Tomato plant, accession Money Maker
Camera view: vertical (180 deg); turntable rotation: 150 degrees
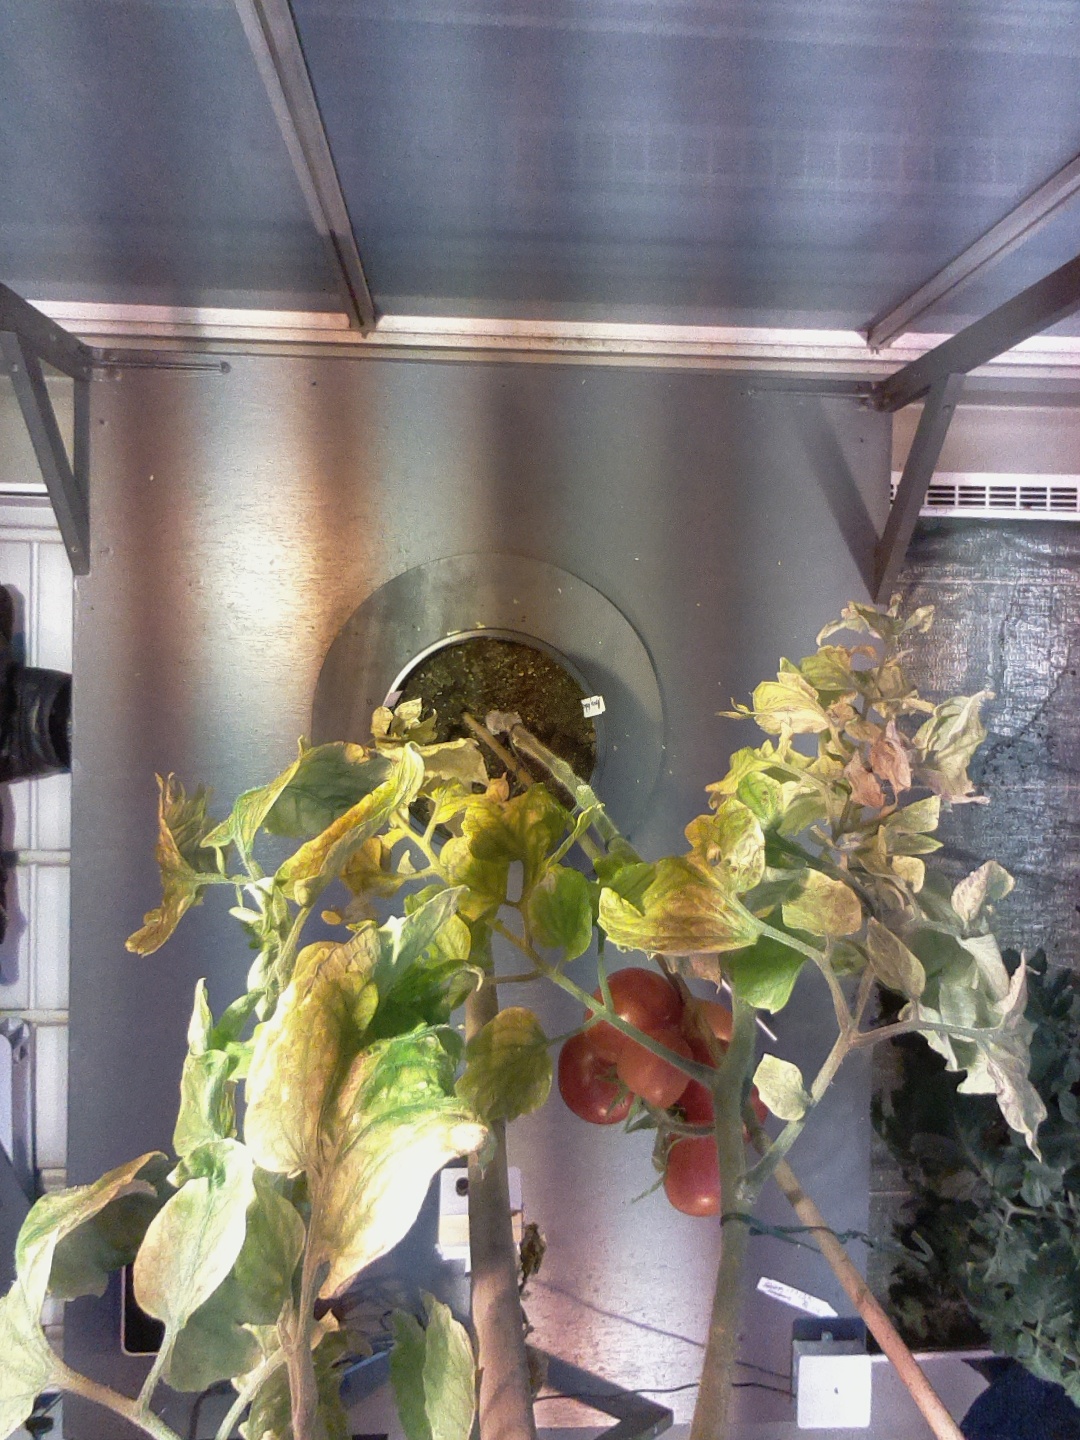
BBCH growth stage 88: 80%-90% of fruits show typical fully ripe color